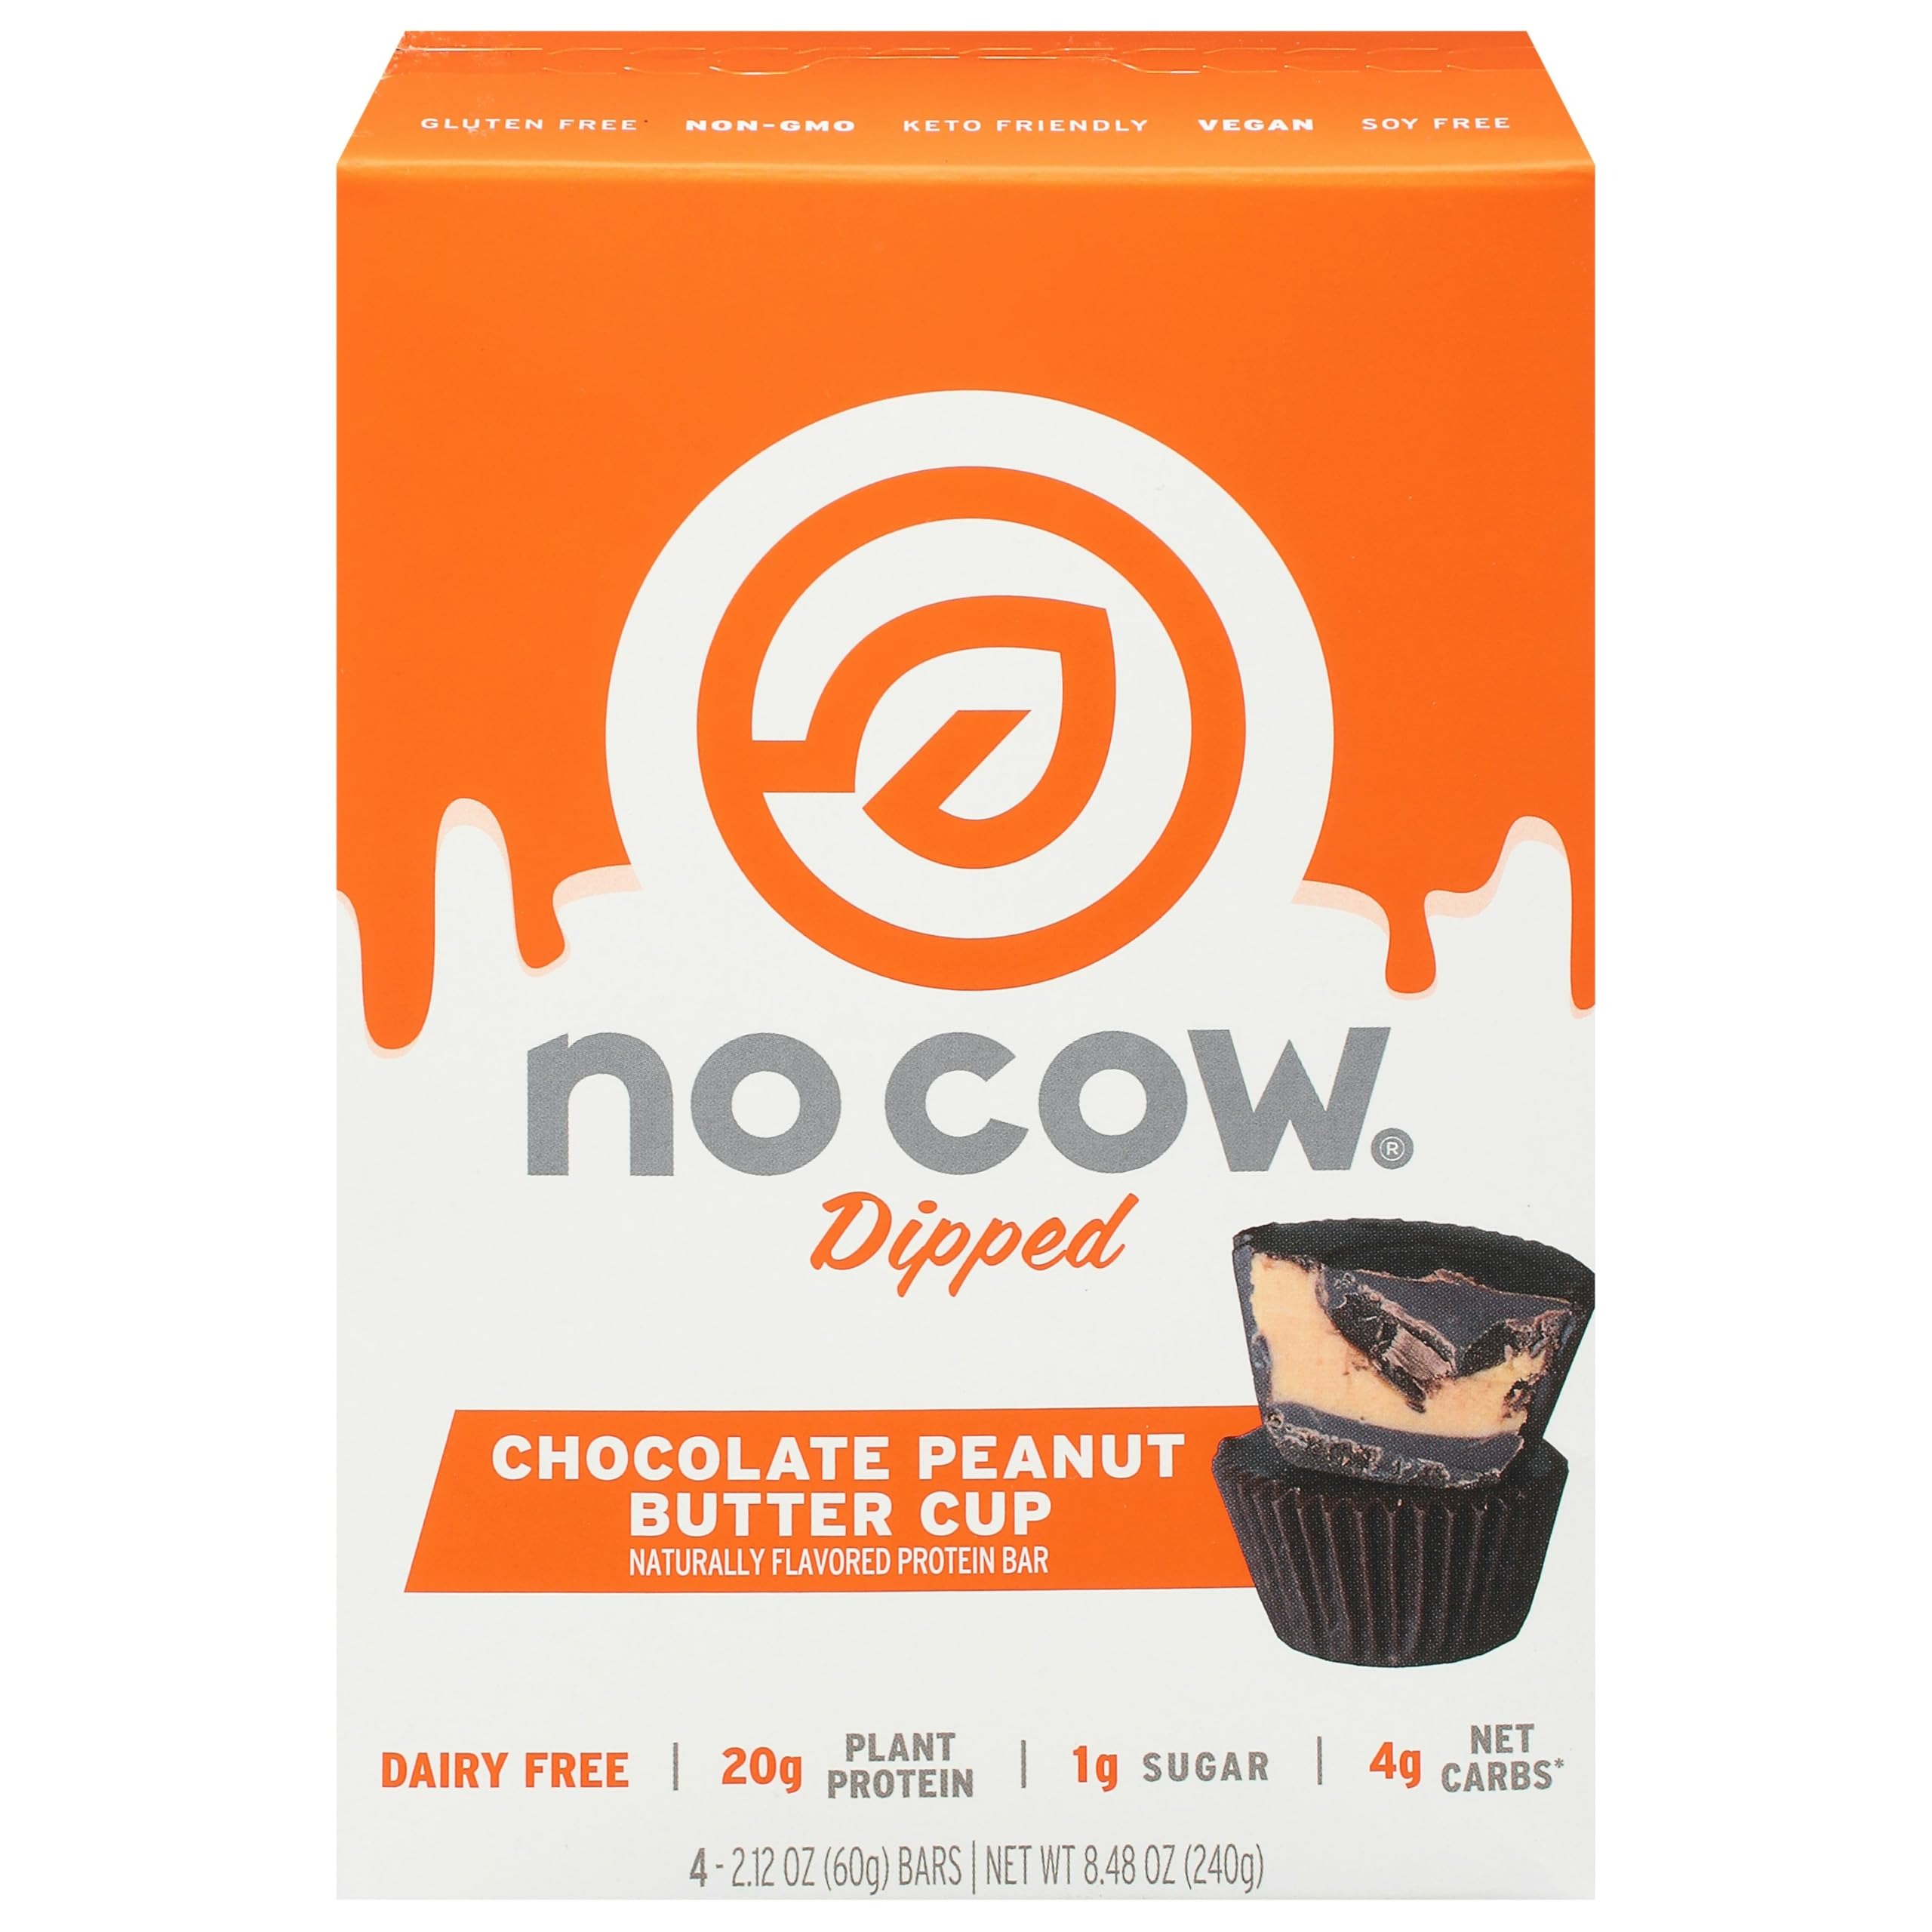
Item Name: N.o Cow Bar Chocolate Peanut Butter Cup 8.48 oz (Pack of 6)
Bullet Point 1: Zero sugar and dairy-free for healthier indulgence.
Bullet Point 2: Rich chocolate and peanut buttery goodness in every bar.
Bullet Point 3: Snack smart with 20g of plant-powered protein per serving.
Bullet Point 4: Convenient On-the-Go Snack: Individually wrapped for easy portability, perfect for travel, work, school, or outdoor activities.
Value: 50.88
Unit: Ounce

Price: 88.99